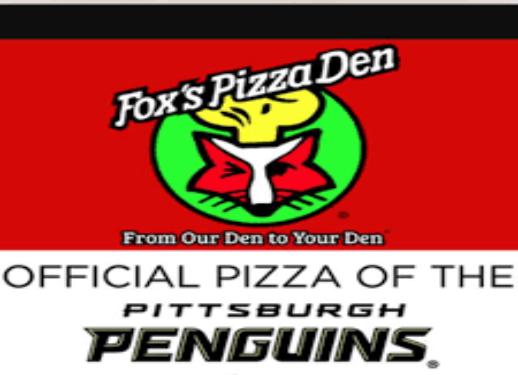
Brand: Fox's Pizza Den
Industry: Food